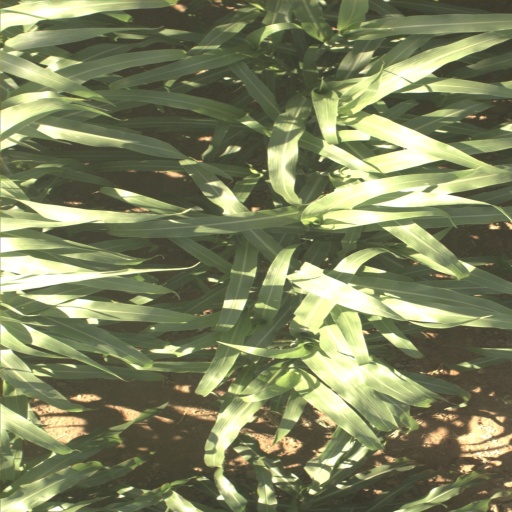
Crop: sorghum